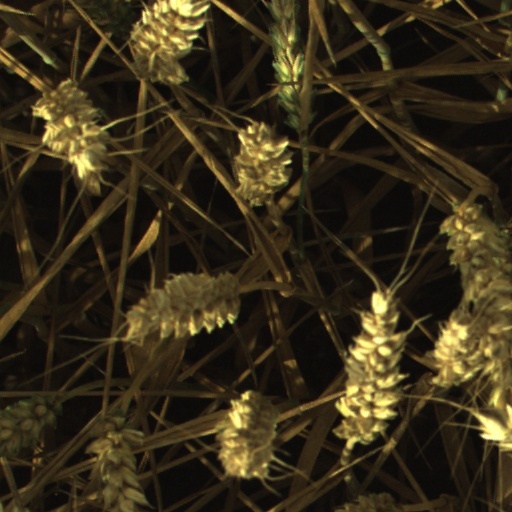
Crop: wheat